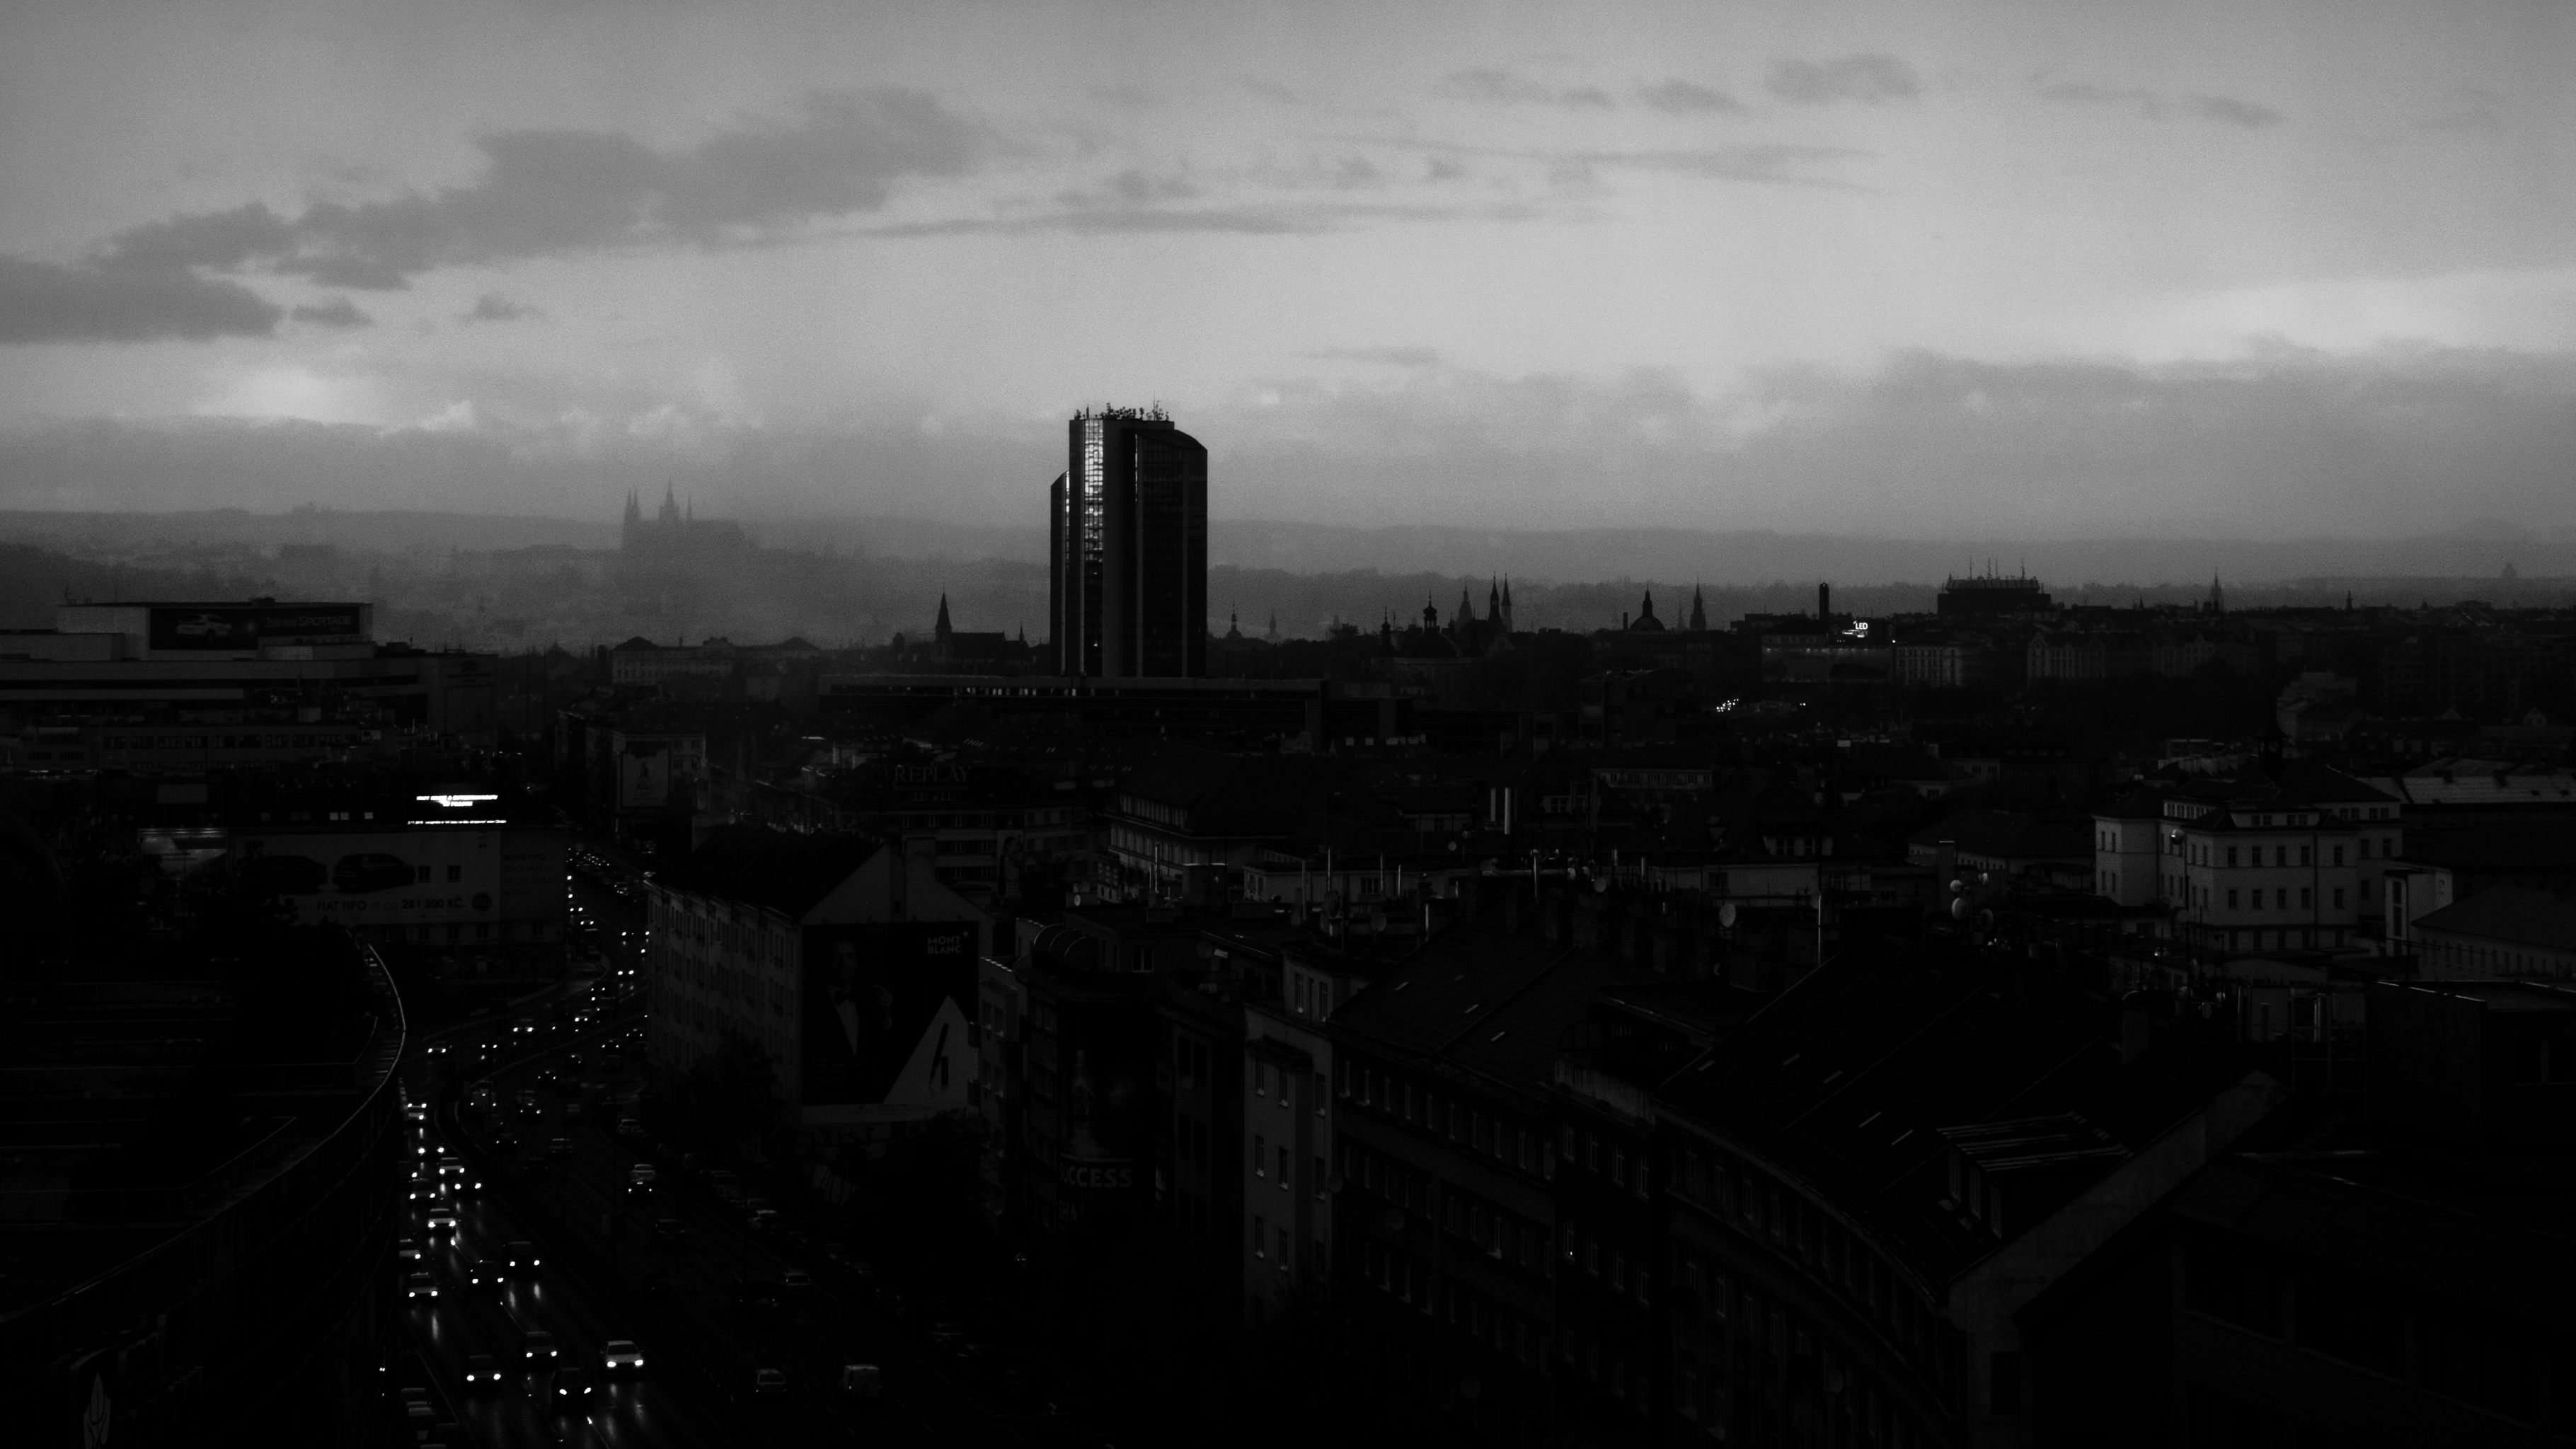
horizon, cloud, black and white, sky, skyline, night, photography, dawn, city, atmosphere, skyscraper, cityscape, dusk, evening, weather, haze, darkness, black, monochrome, metropolis, monochrome photography, atmospheric phenomenon, human settlement, atmosphere of earth